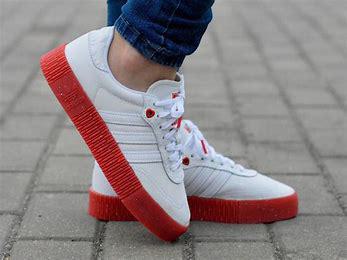
Brand: Adidas
Model: Sambarose